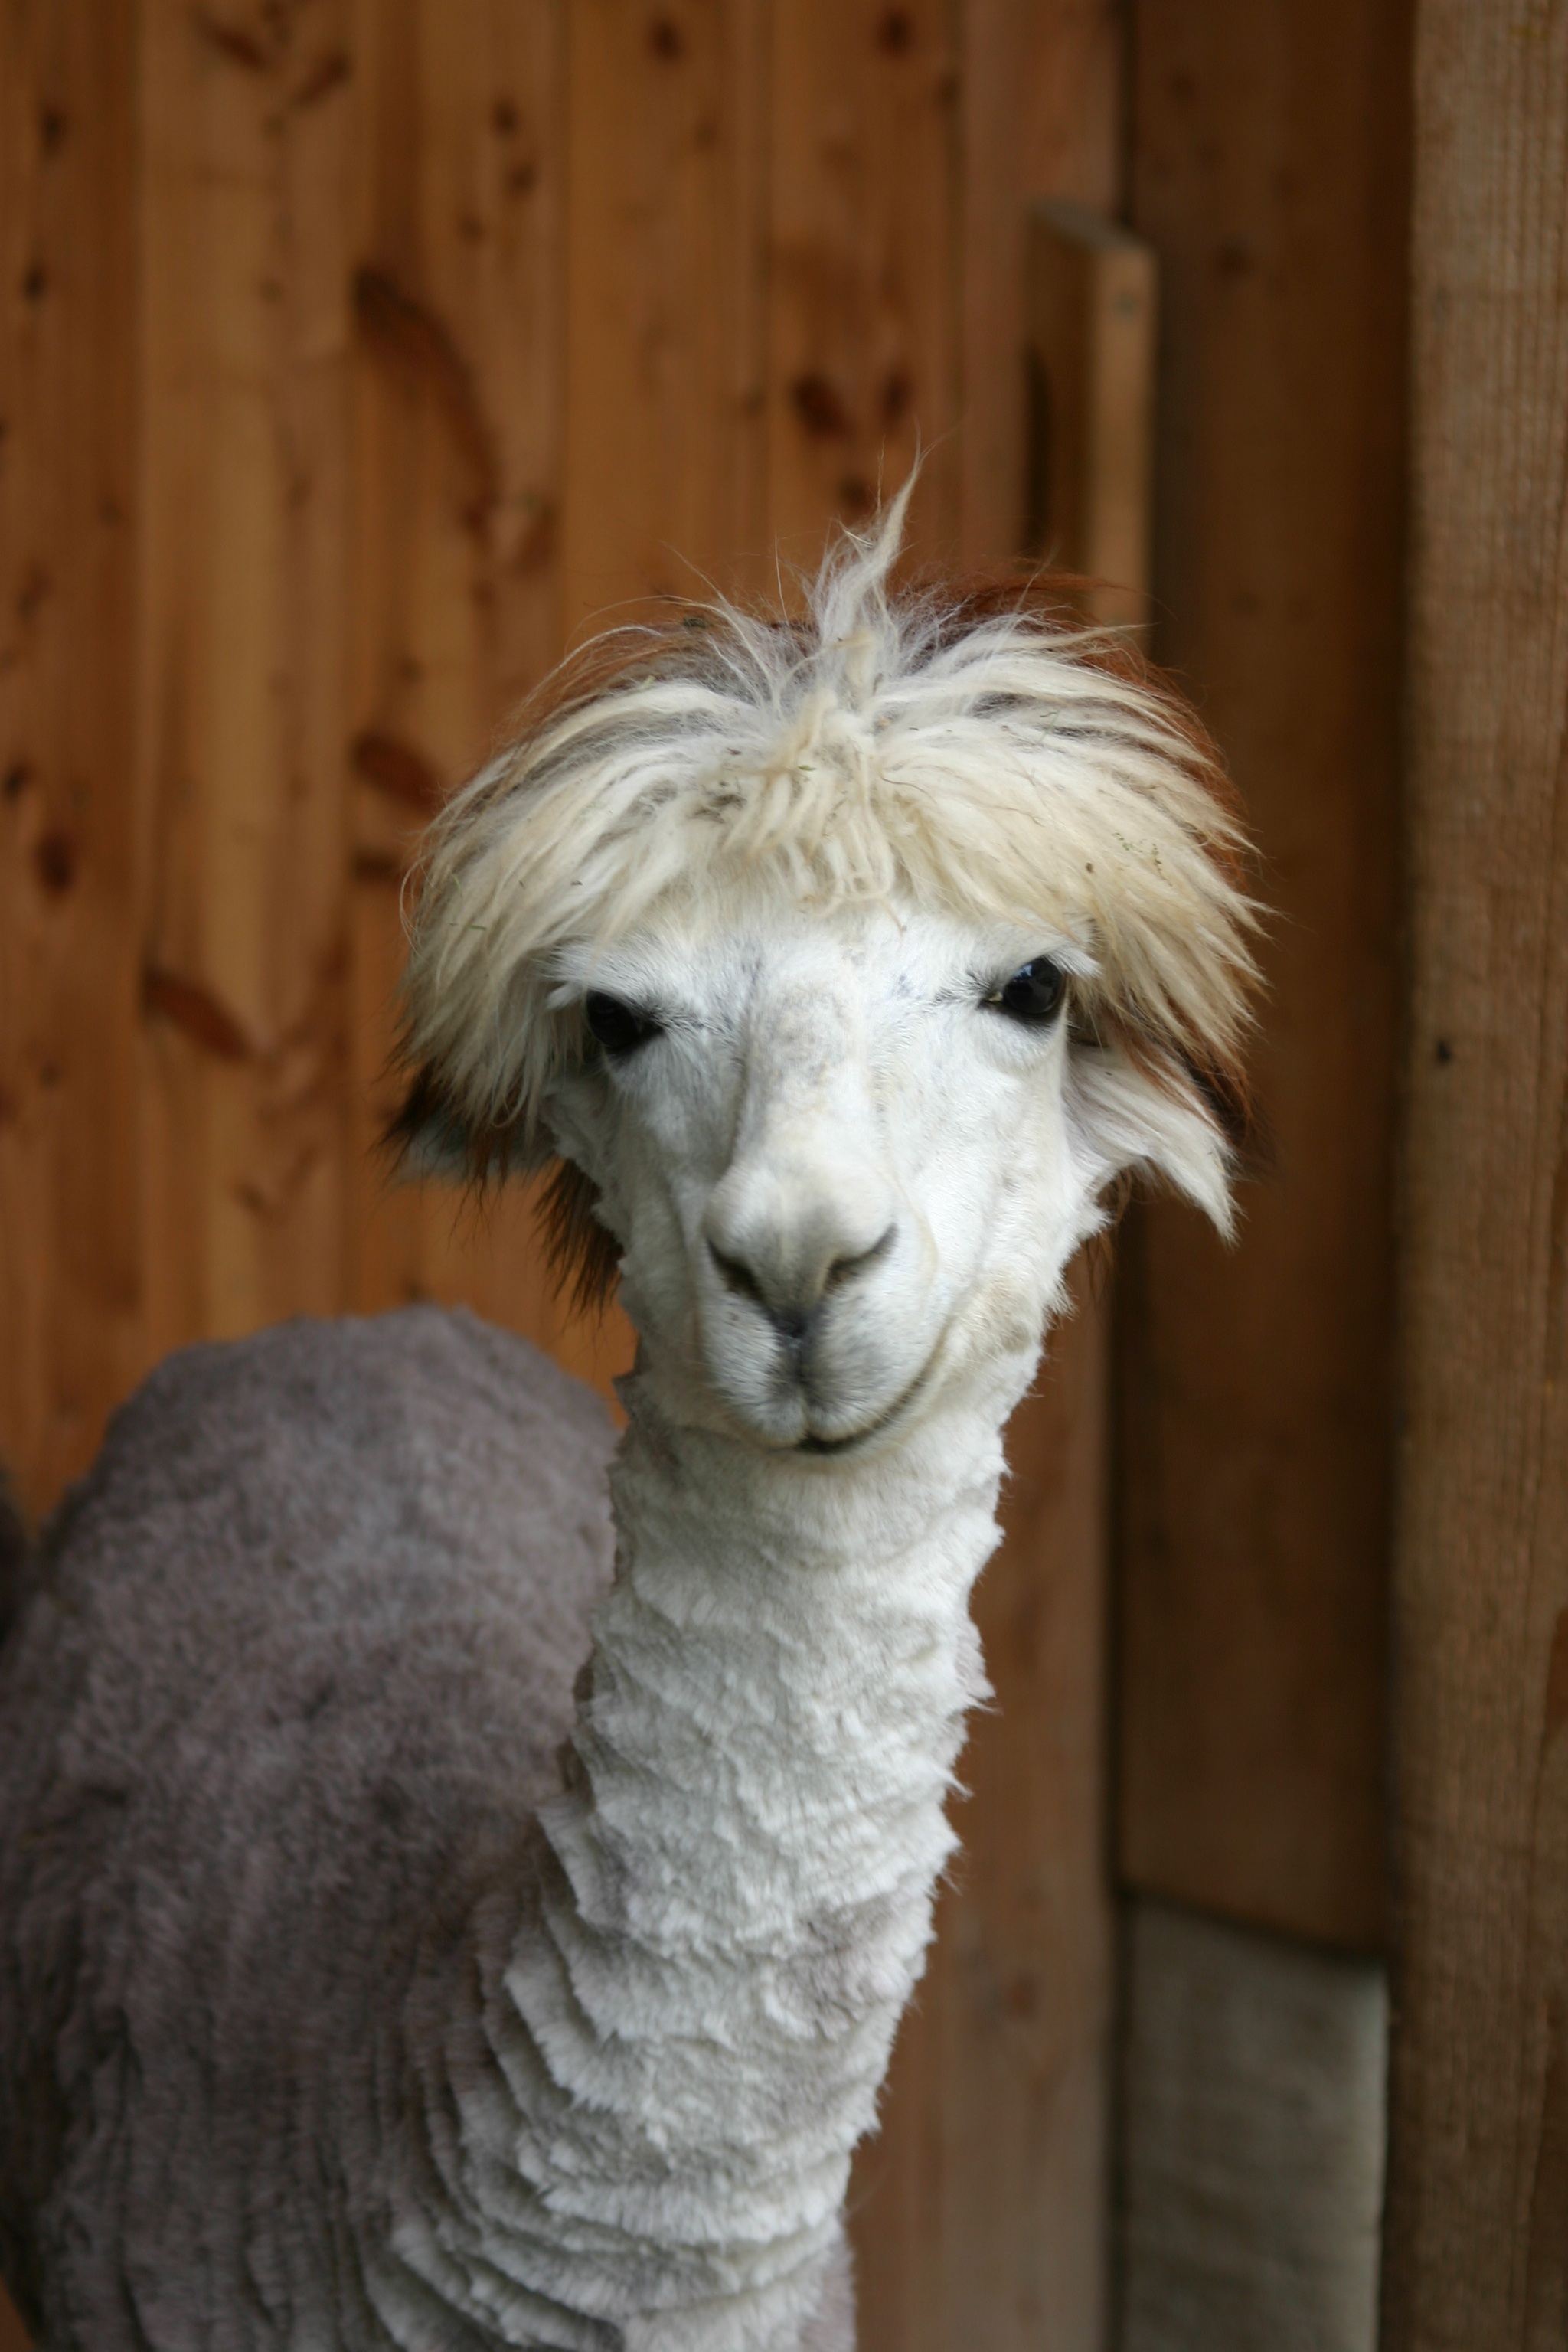
white, mammal, mane, fauna, llama, alpaca, furry, vertebrate, stands, camel like mammal